List of international presidential trips made by Muhammadu Buhari

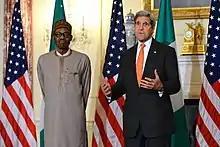
Muhammadu Buhari giving talk before Working Lunch with Secretary Kerry

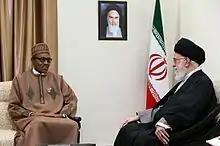
Muhammadu Buhari at the house of Ali Khameni in Tehran

Muhammadu Buhari became President following the 2015 Nigerian general election. The following is a list of international presidential trips made by Muhammadu Buhari as the 15th President of Nigeria.